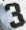
Number: 3